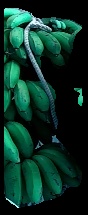
Variety: rasbale
Grade: grade2